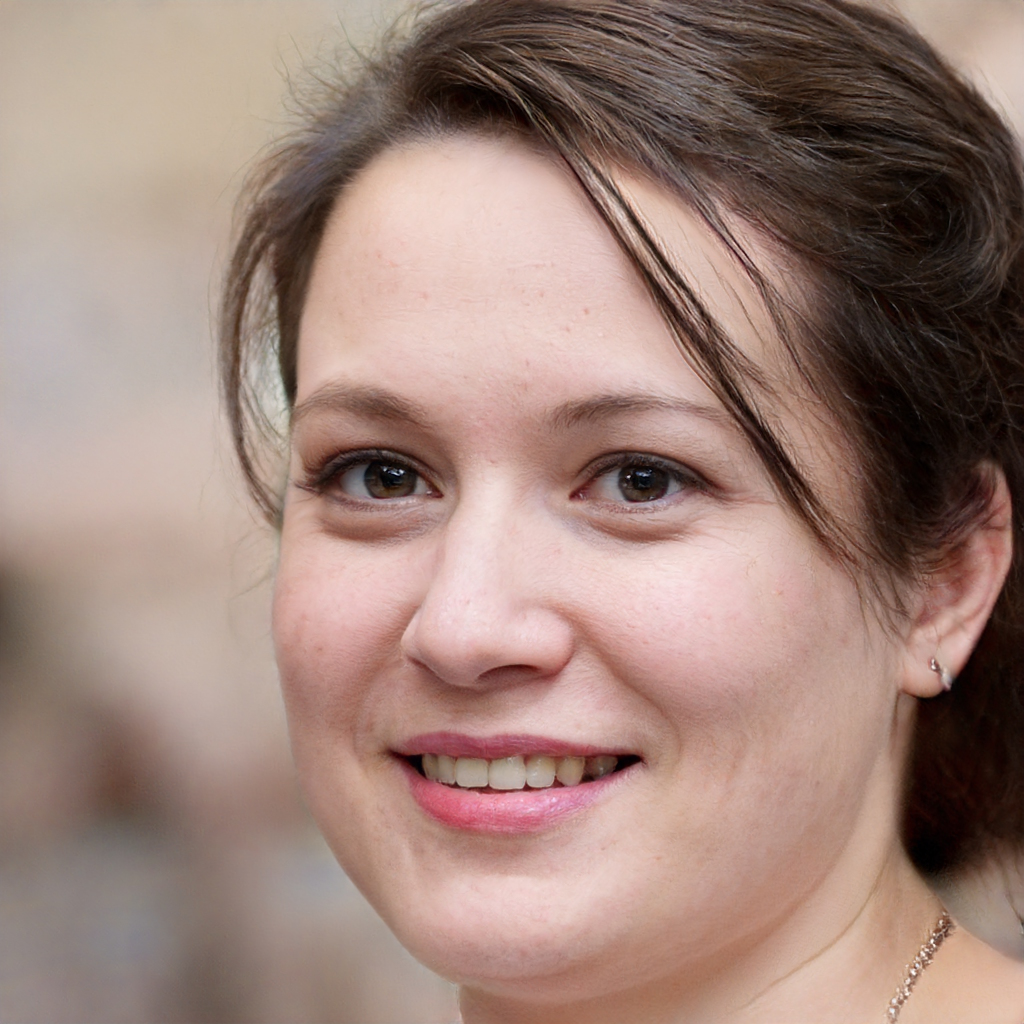
Gender: Female